Jalebiyan

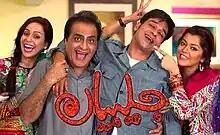
Title screen

Jalebiyan is a Pakistani comedy sitcom airing on Geo TV written by Asad Bukhari, directed by Danish Nawaz and produced by Evolution Media Productions.